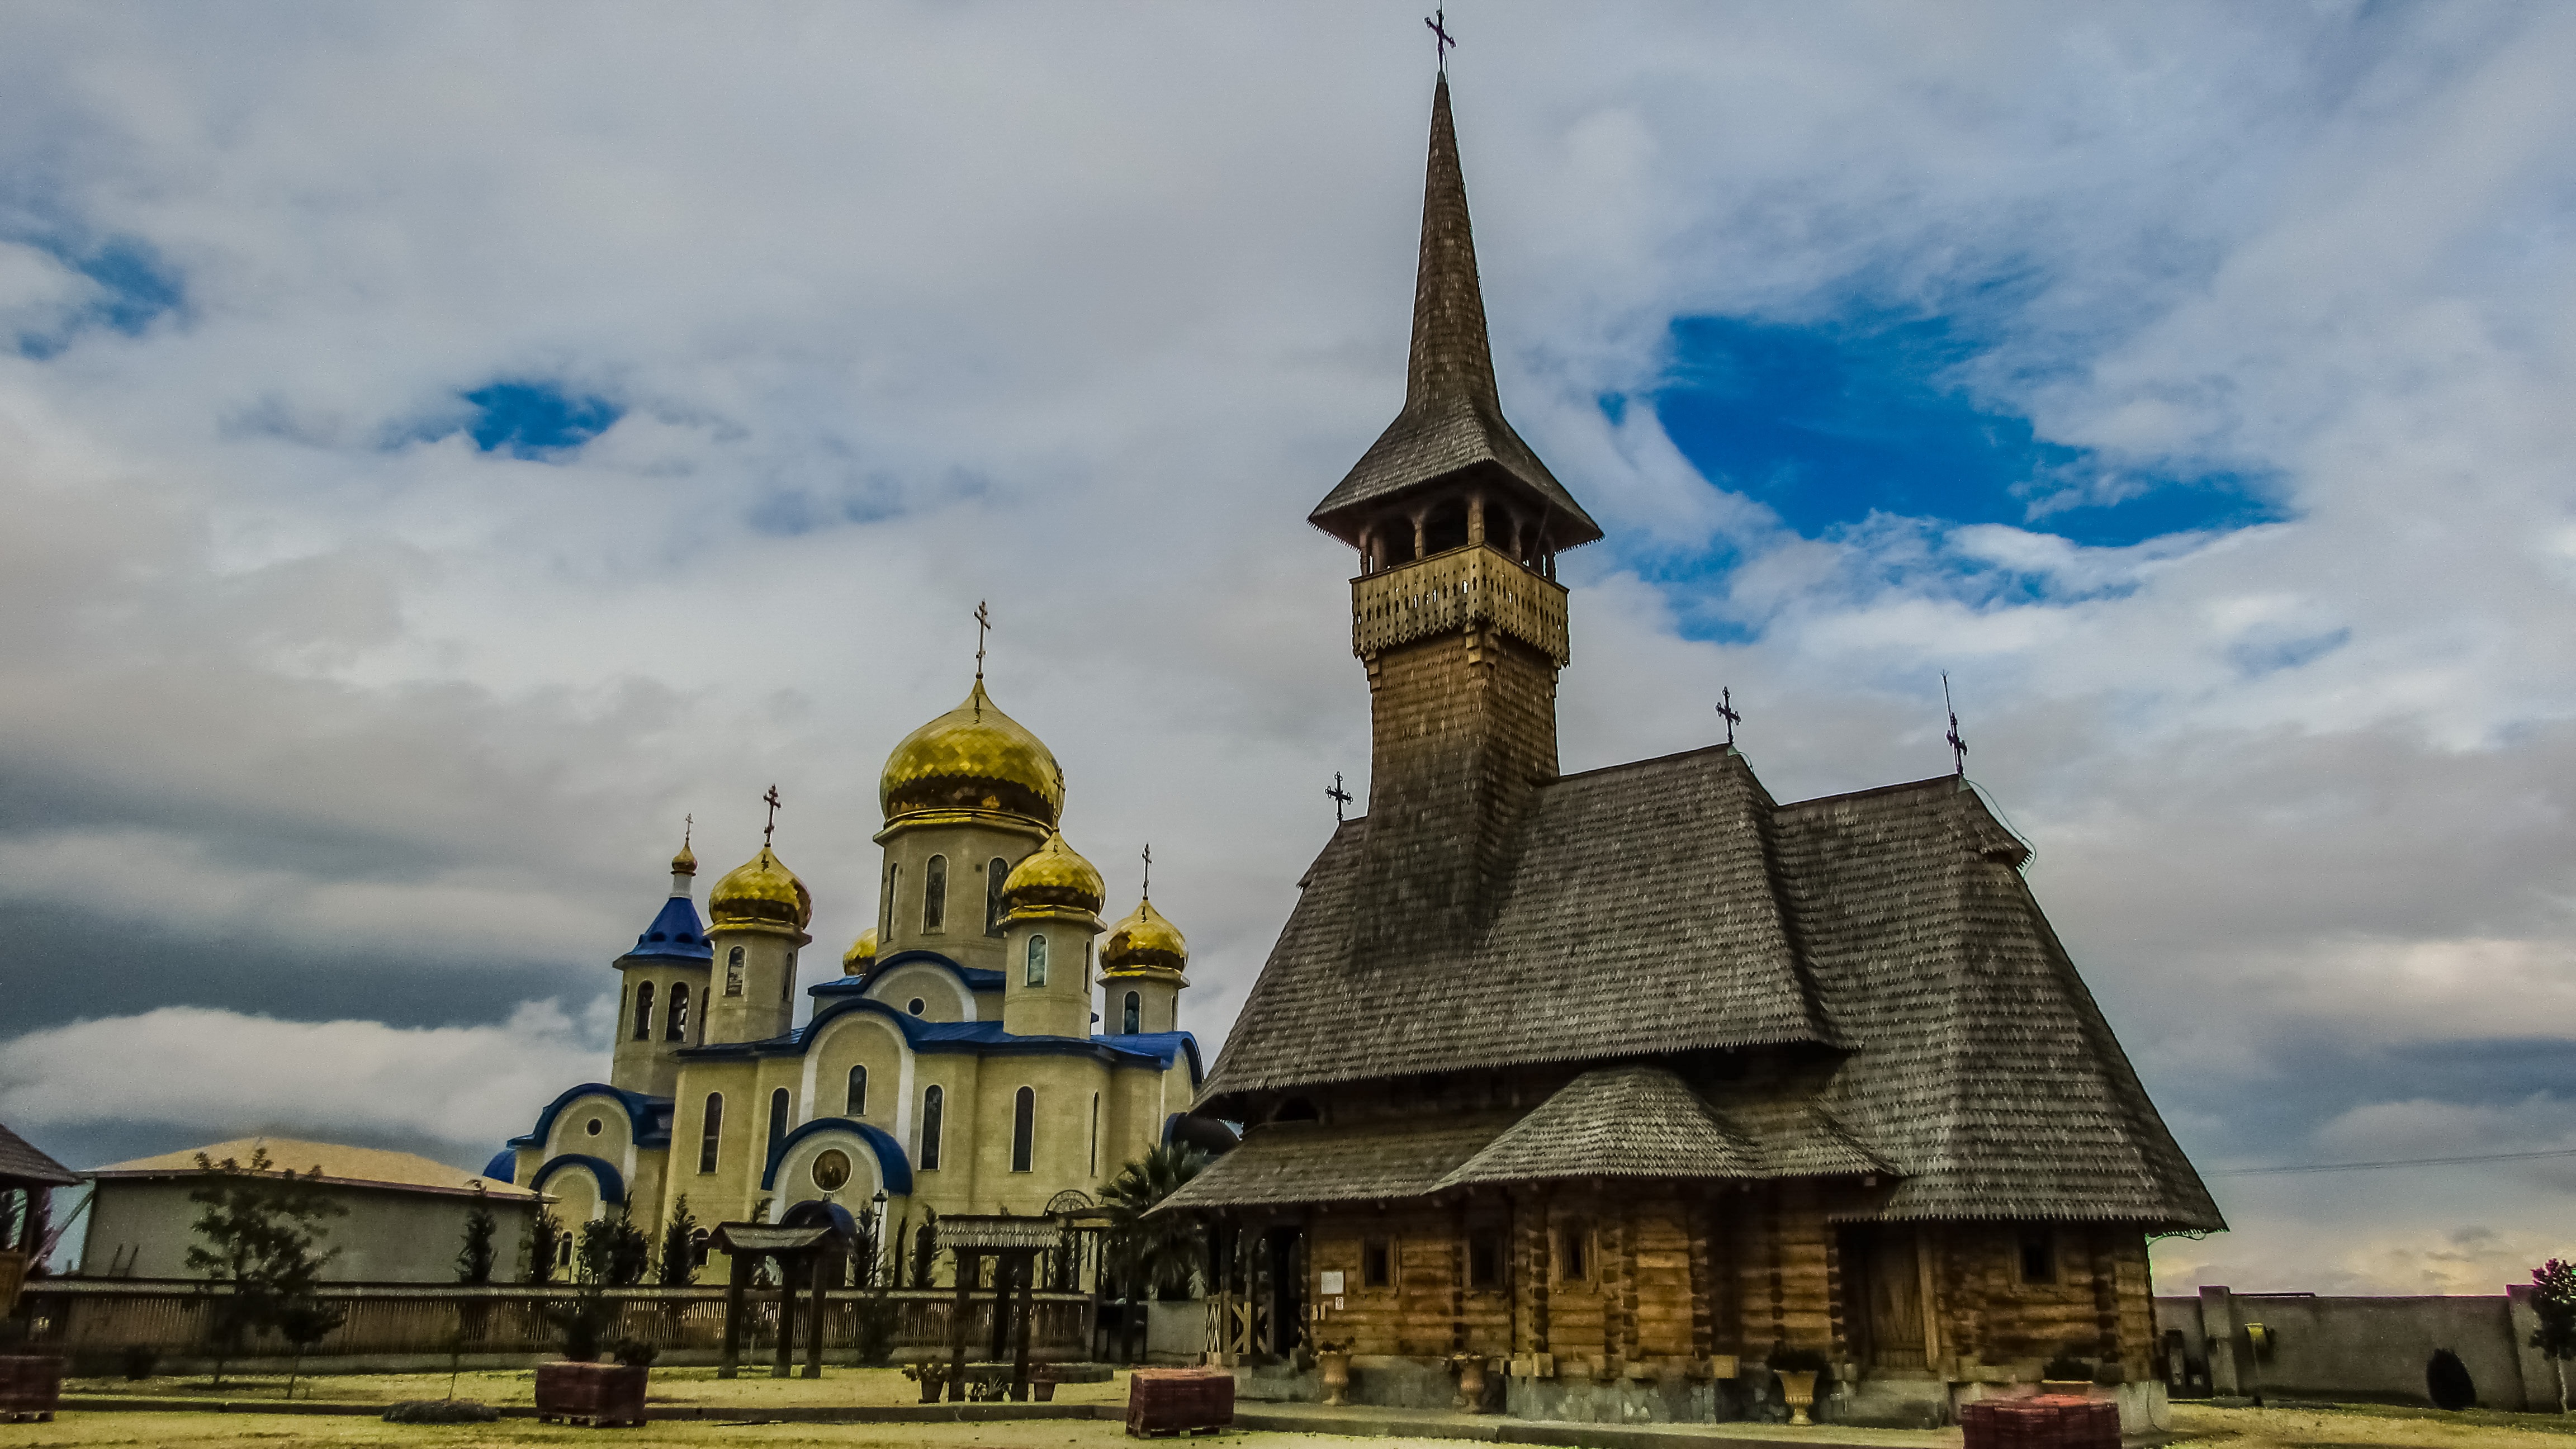
architecture, building, chateau, religion, landmark, church, cathedral, chapel, tourism, place of worship, spire, steeple, monastery, wooden, christianity, orthodox, cyprus, tamassos bishop, episkopeio, romanian church